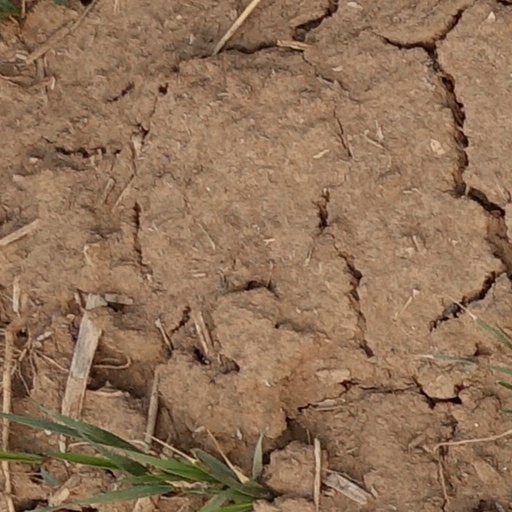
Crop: wheat